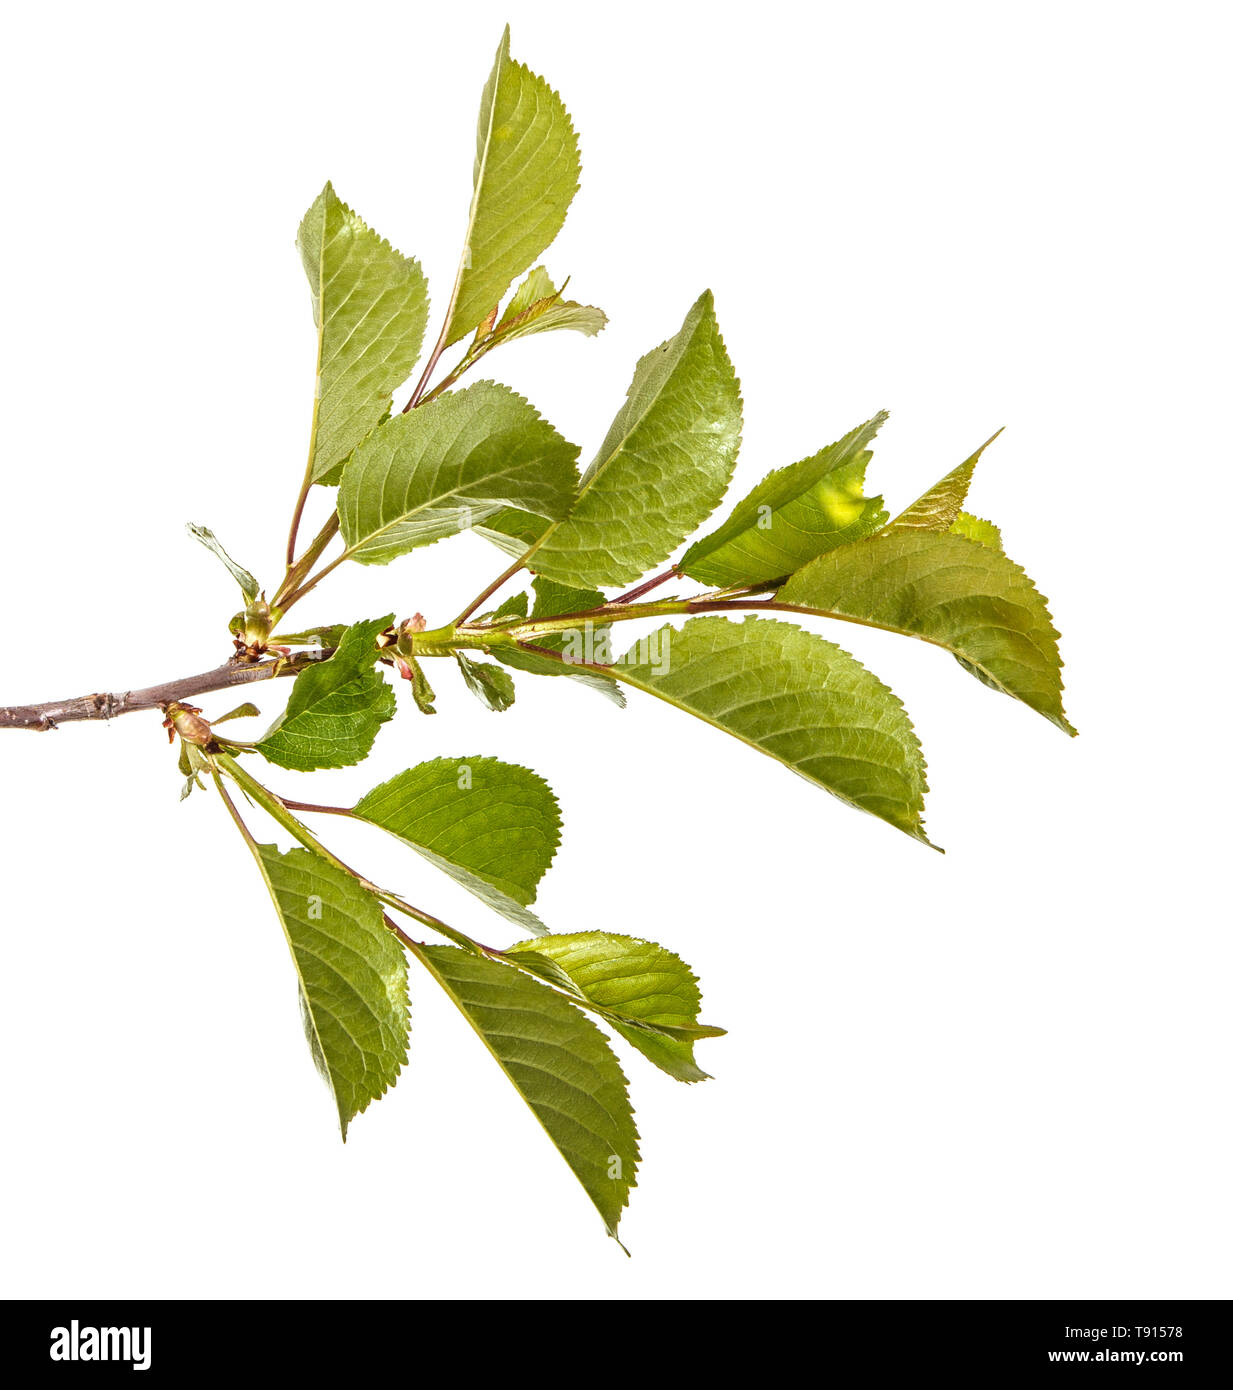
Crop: cherry
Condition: healthy